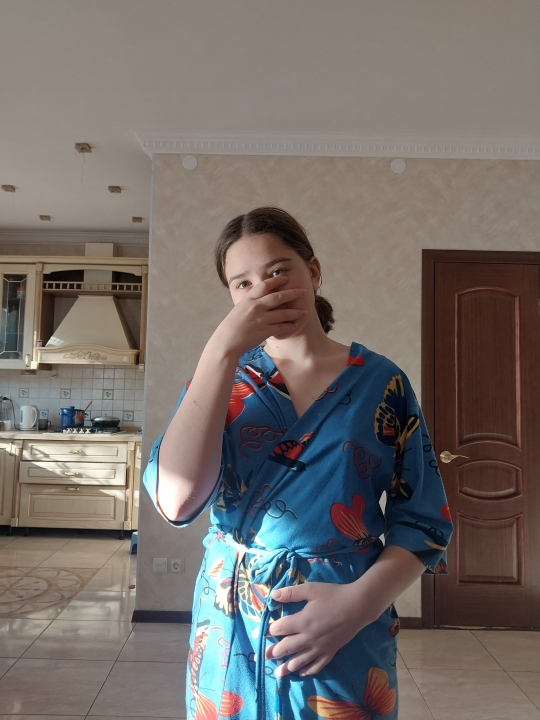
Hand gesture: no_gesture